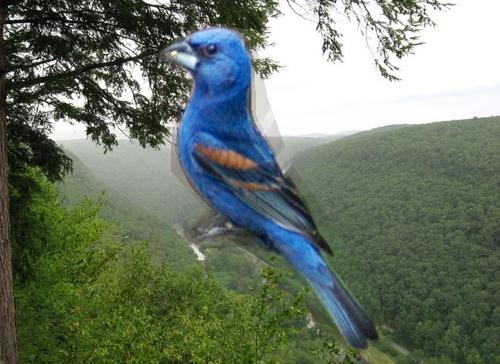
Bird species: Blue_Grosbeak
Bird type: landbird
Background: land